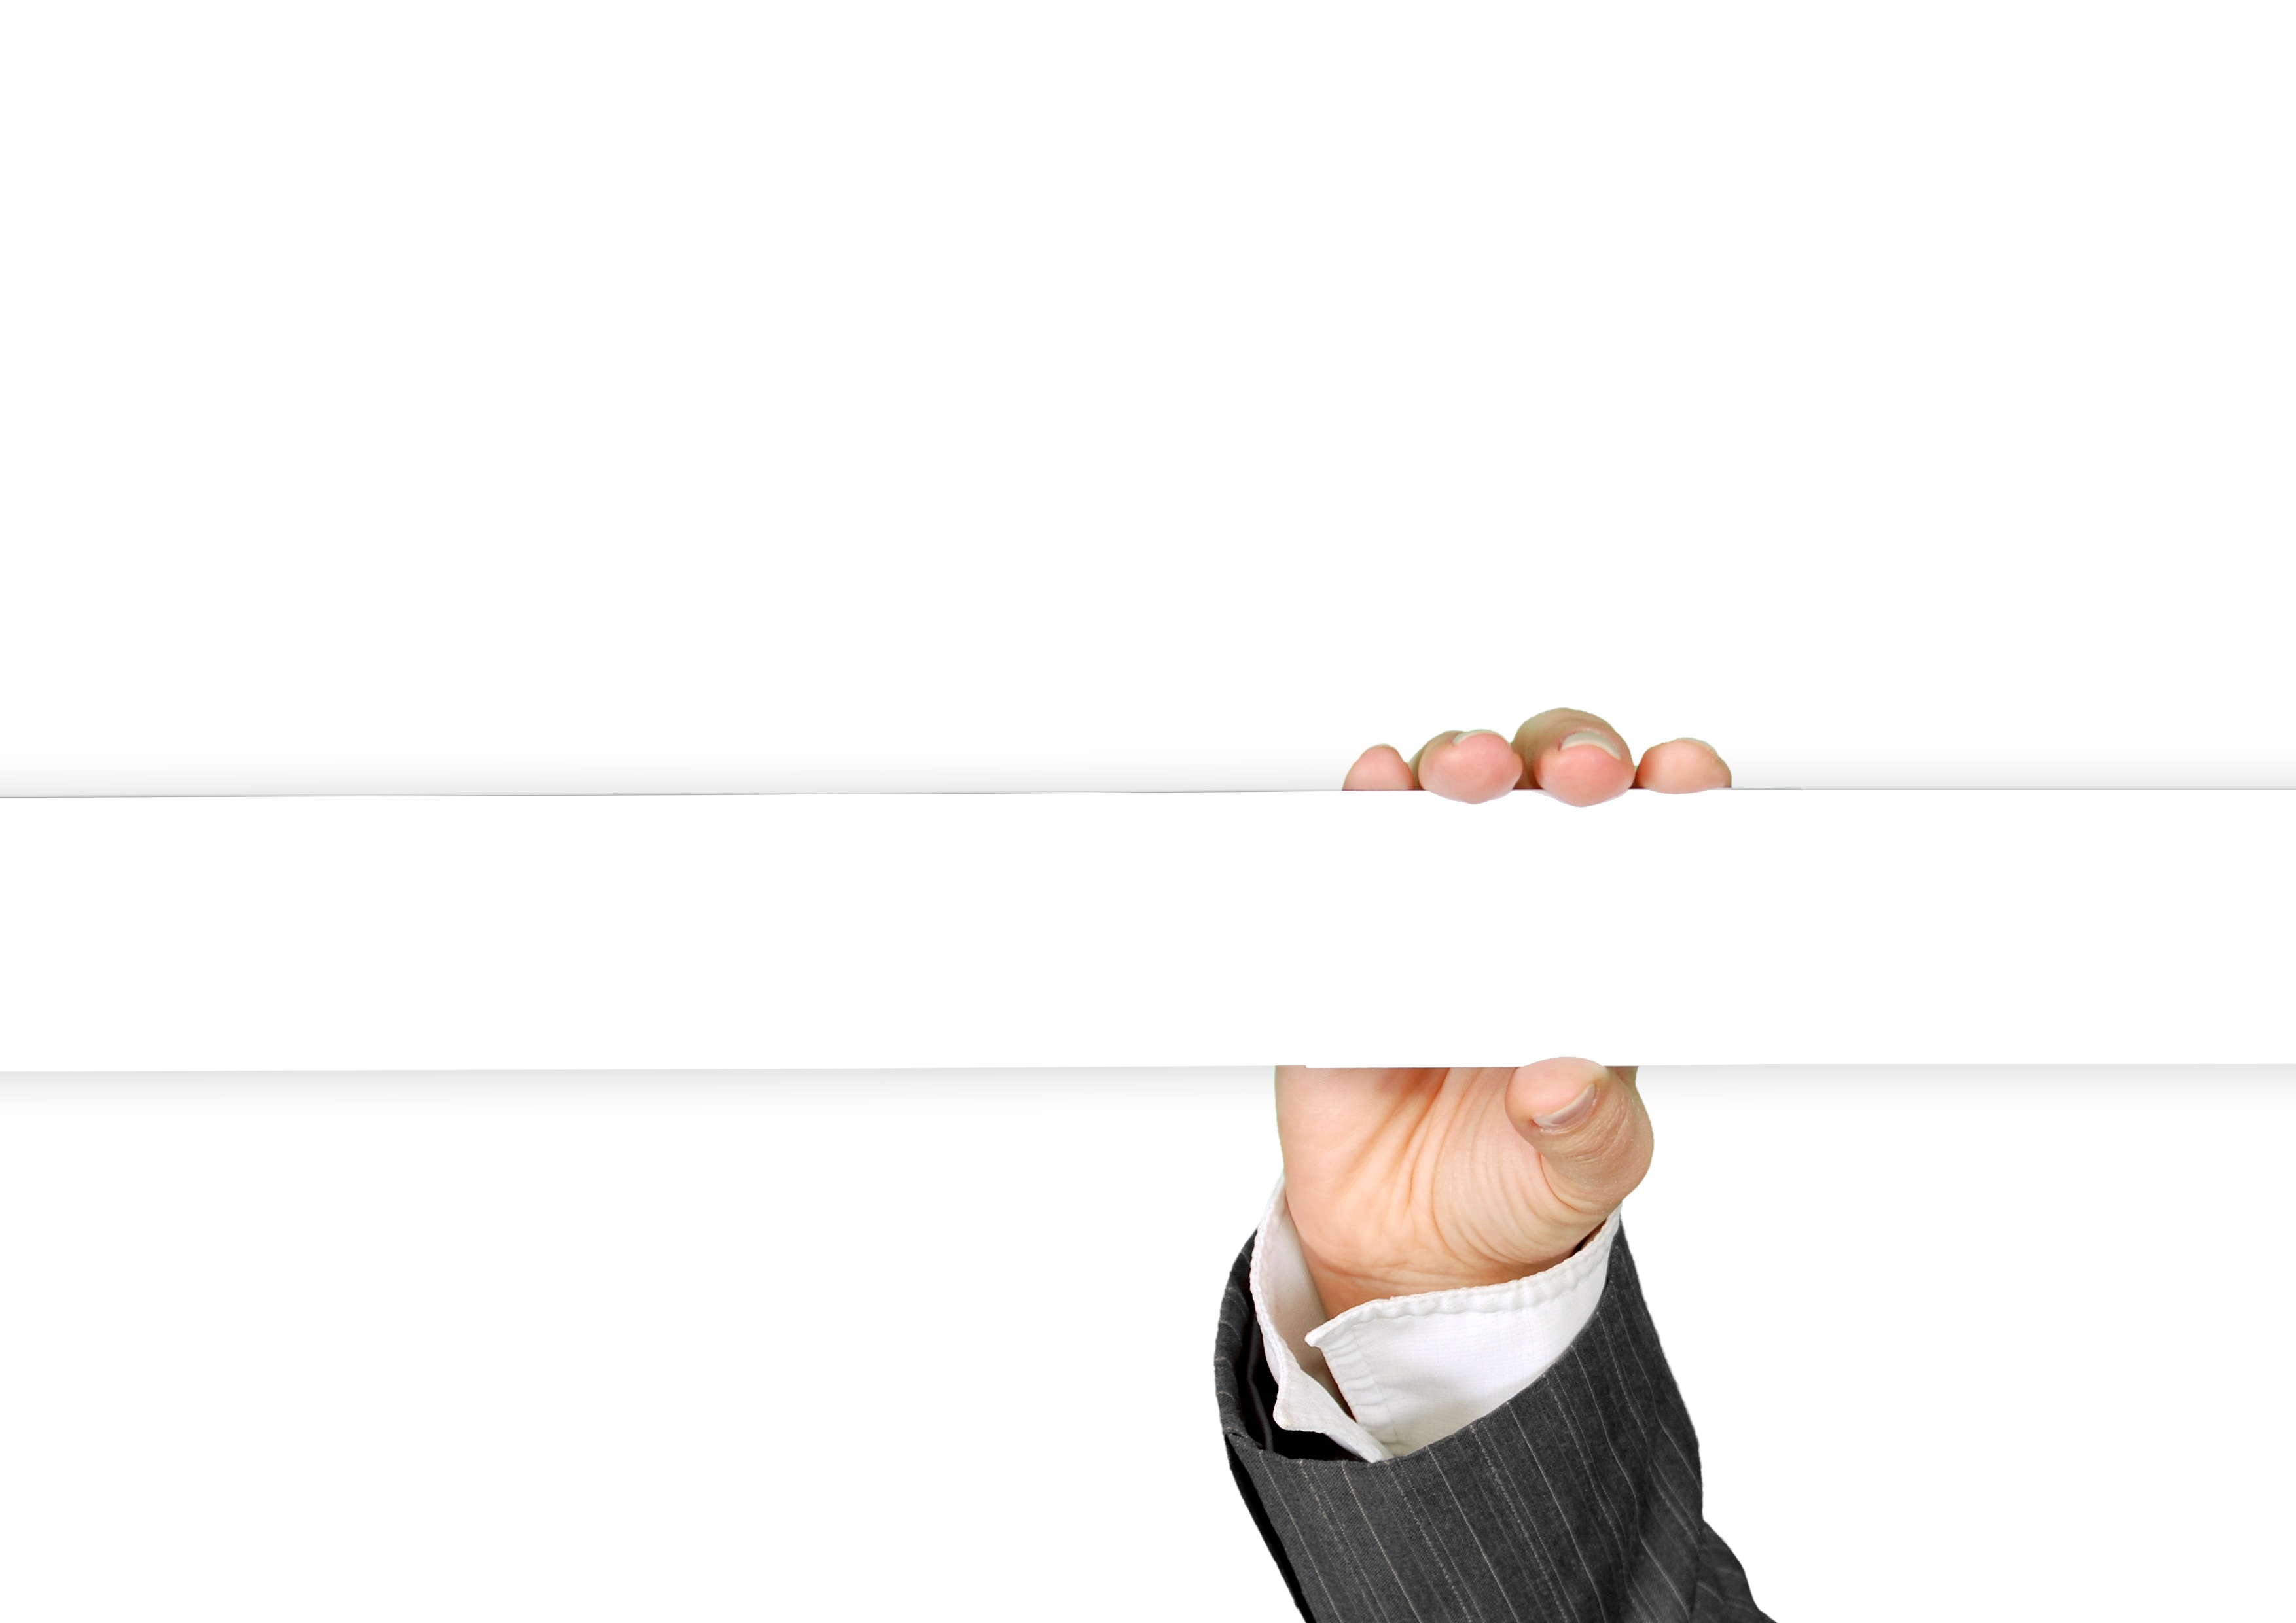
hand, bar, line, finger, banner, empty, business, arm, present, human body, stripes, keep, thumb, imprint, fill, business card